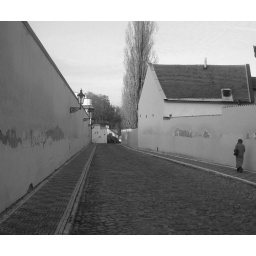
Old lady walking a lonely street by the castle